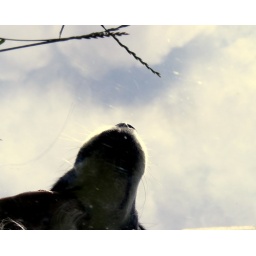
dog in mirror